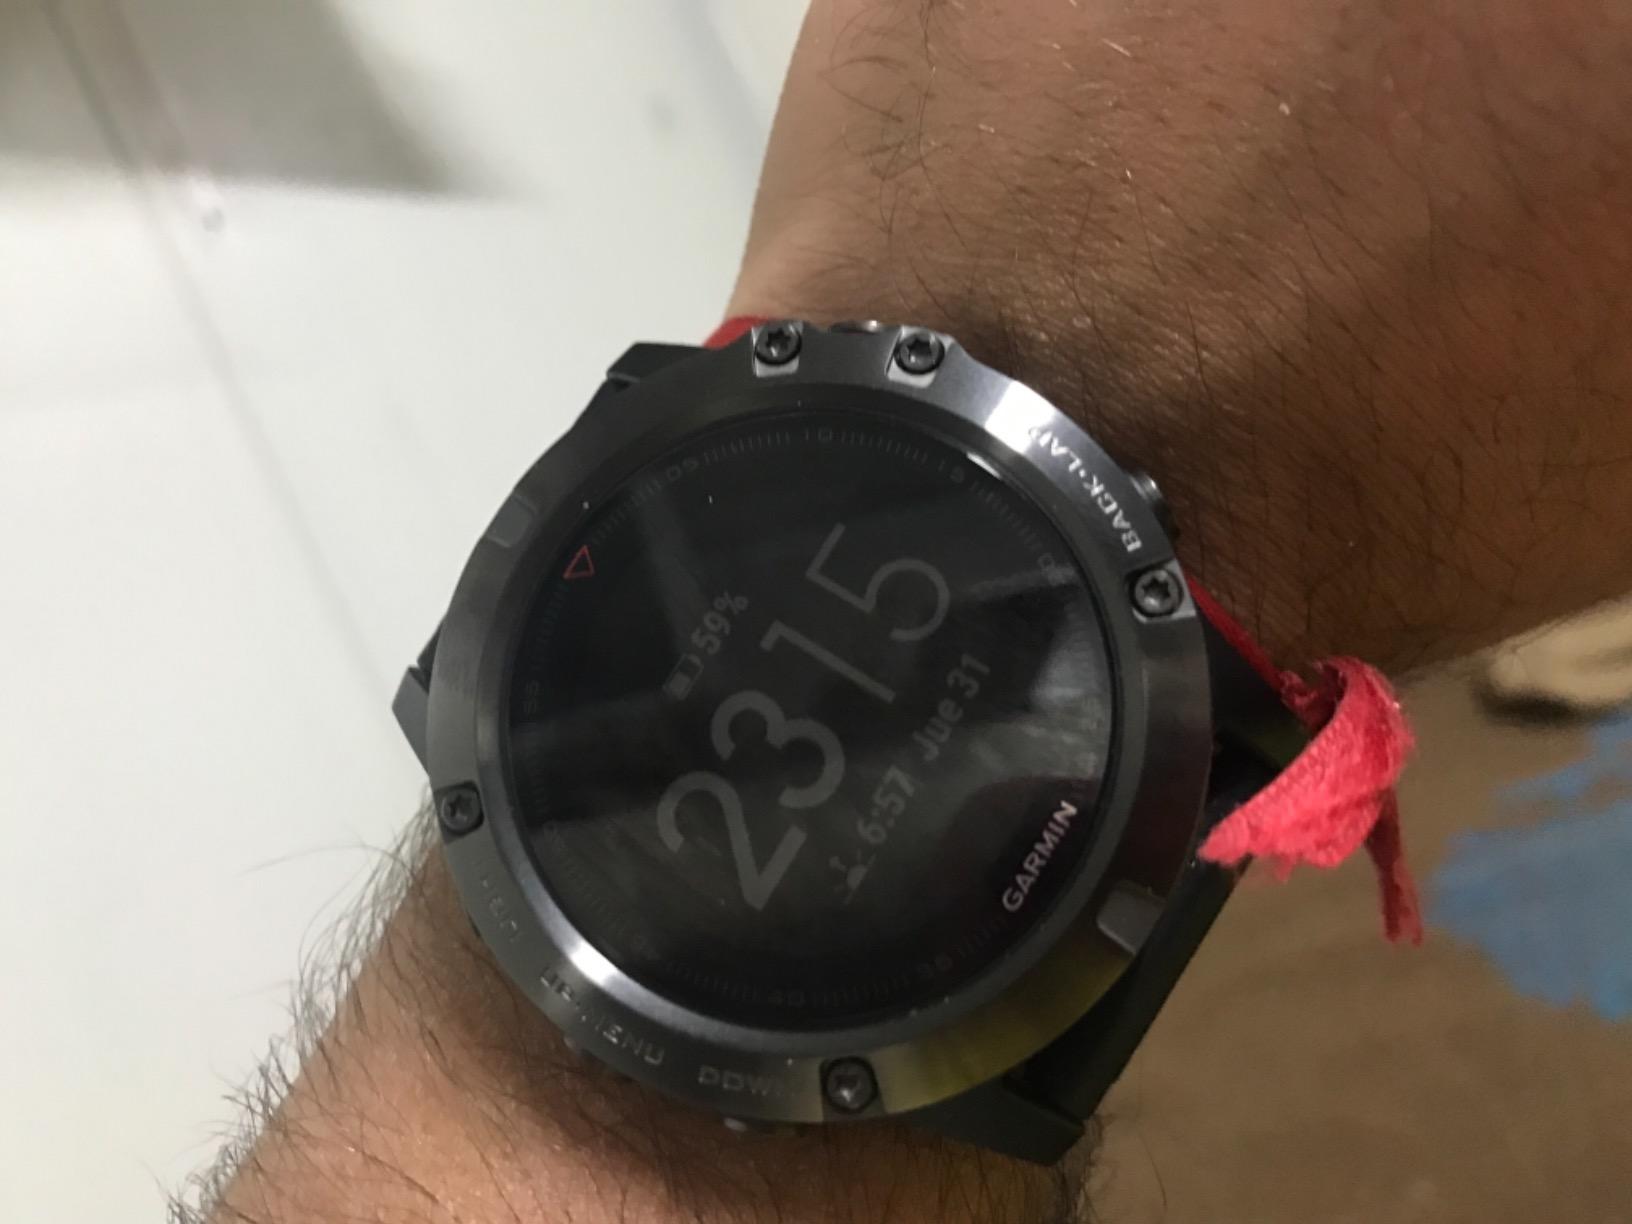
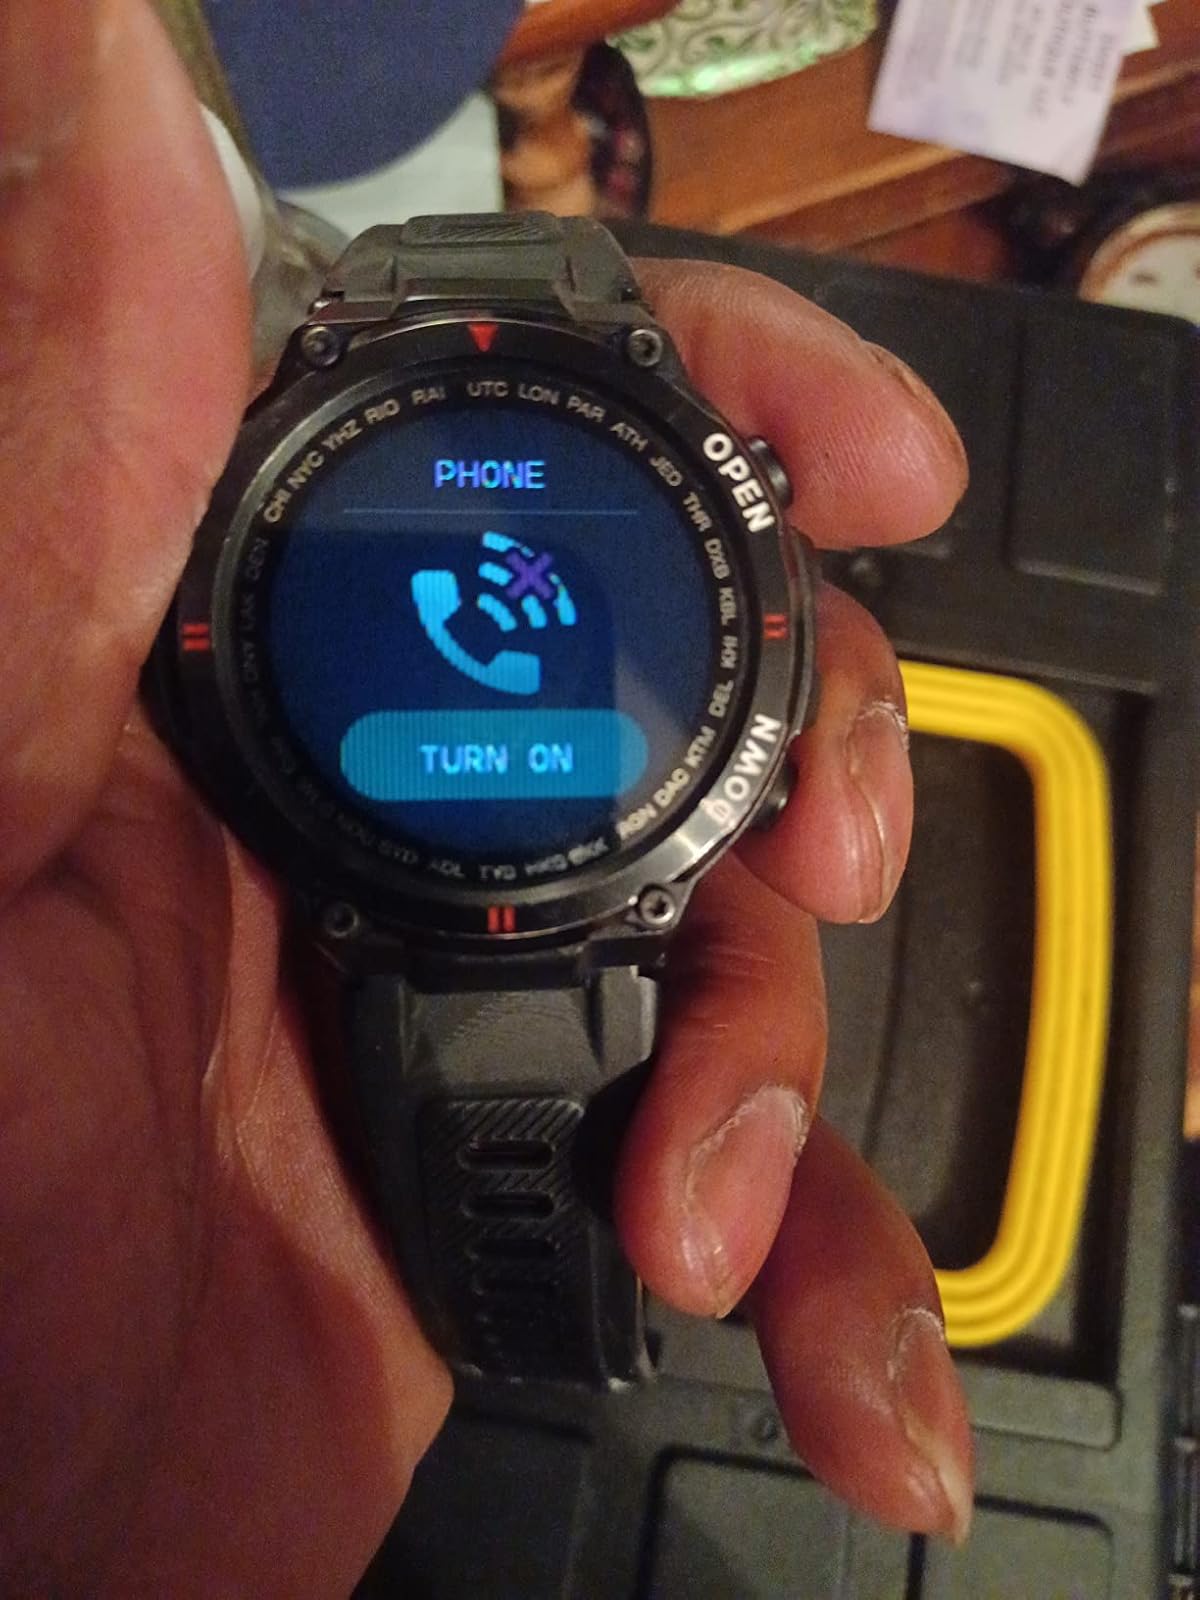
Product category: smartwatch
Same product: no